Kenkichi Yoshizawa

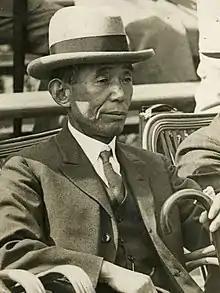
Yoshizawa in 1931

was a Japanese diplomat in the Empire of Japan, serving as 46th Foreign Minister of Japan in 1932. He was the father-in-law of Sadao Iguchi, a diplomat who served as Ambassador to the United States, and maternal grandfather of Sadako Ogata, the former United Nations High Commissioner for Refugees, and maternal grandfather of Yutaka Kawashima, a former Grand Chamberlain of Japan.